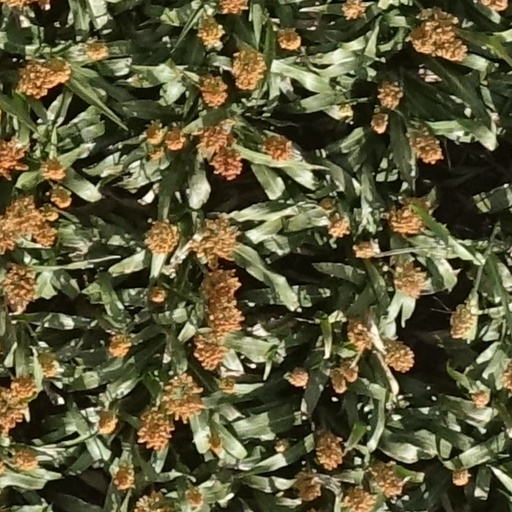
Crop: sorghum